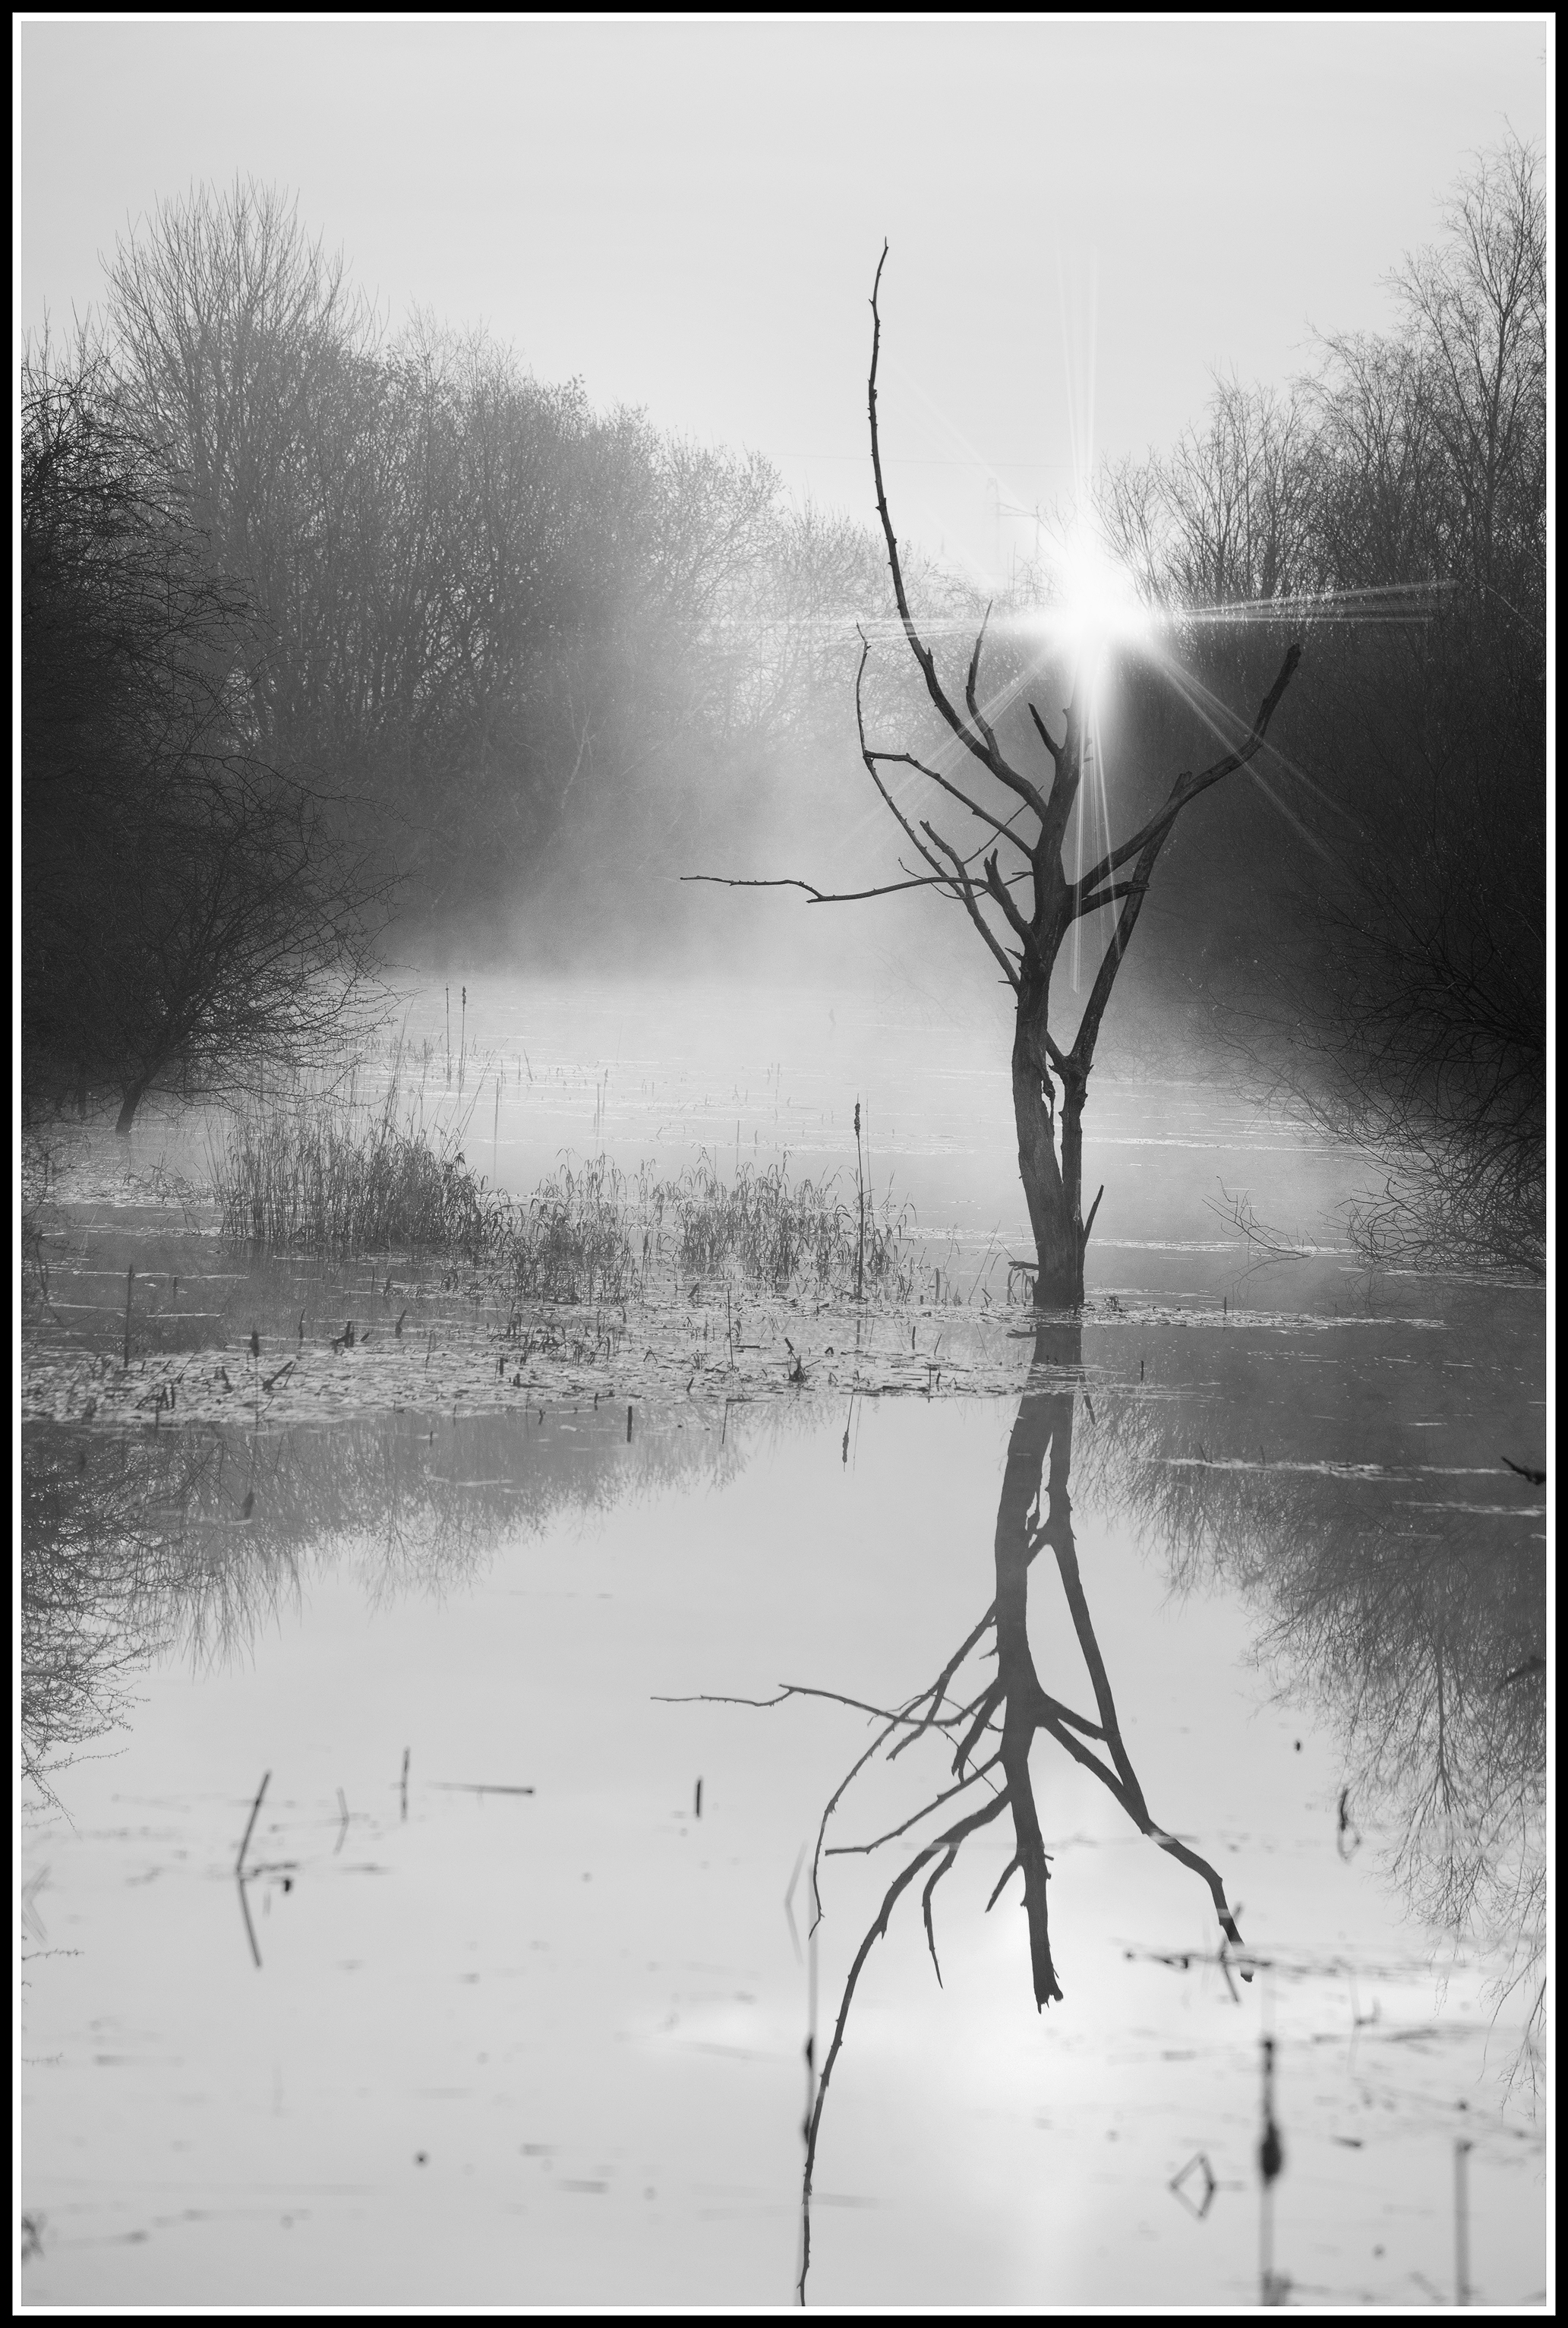
tree, water, branch, silhouette, snow, cold, winter, black and white, sunshine, sun, sunrise, mist, white, morning, rain, lake, wind, wet, old, river, pond, standing, spring, weather, nikon, monochrome, surface, trees, blackandwhite, sketch, drawing, seasons, misty, am, damp, wakefield, shape, early, starburst, stanley, sump, monochrome photography, atmospheric phenomenon, woody plant